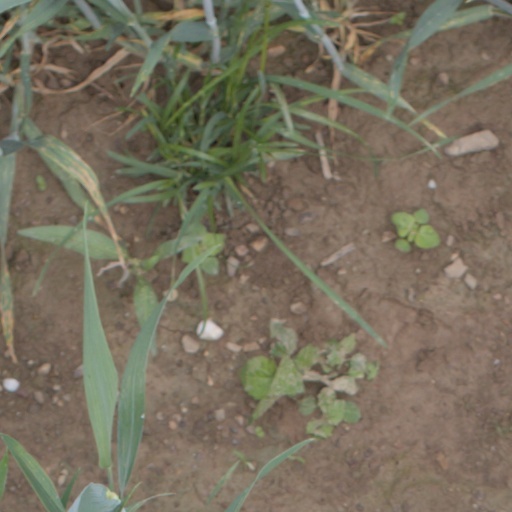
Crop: wheat